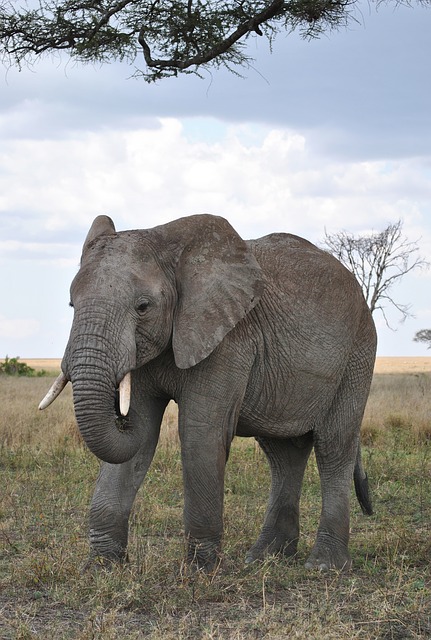
Label: elefante